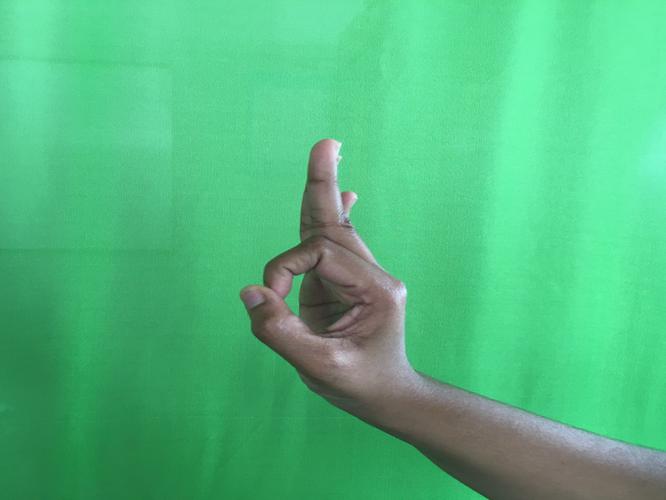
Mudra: Aralam
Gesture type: single_hand